841 Naval Air Squadron

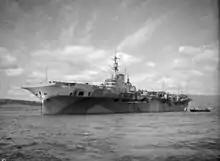
HMS "Implacable"

List of commanding officers of 841 Naval Air Squadron with date of appointment: